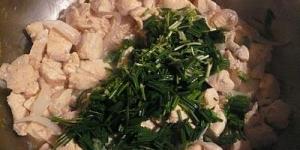
muslos a la guanabana